Yellowstone Schools

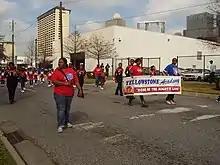
Yellowstone Academy students and staff at the 2013 Martin Luther King Day Parade in Midtown Houston

The school's goal is to educate children who are, according to the U.S. Census Bureau, under the poverty line. Specifically the school intends to serve students who live in households making no more than half of the poverty line. The school intends to put children from inner city neighborhoods at the same academic standing as children from suburbs. Yellowstone intends to prepare the students for university studies. Larry Marshall, the principal of Douglass from 1963 to 1971 and a Houston Independent School District board member as of 2006, compared Yellowstone to the Chinquapin School. Yellowstone, along with Chinquapin and Cristo Rey Jesuit College Preparatory of Houston, is one of the only private schools in Greater Houston catering to low income students.